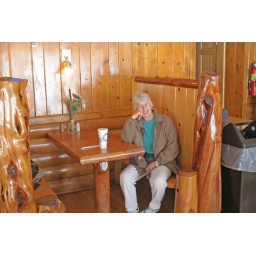
There is a snack bar just below the tree line, this is what the interior looks like.